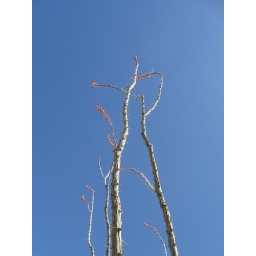
Ocotillo in the blue sky (Ed's shot)